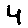
Label: 4